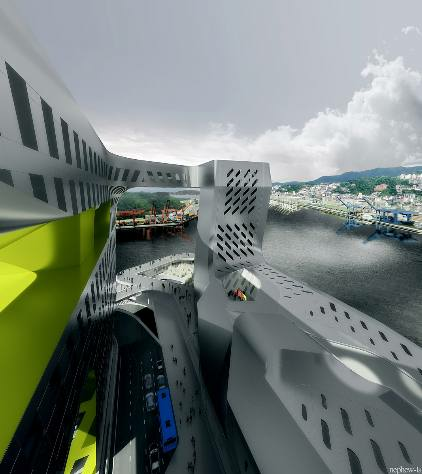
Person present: No